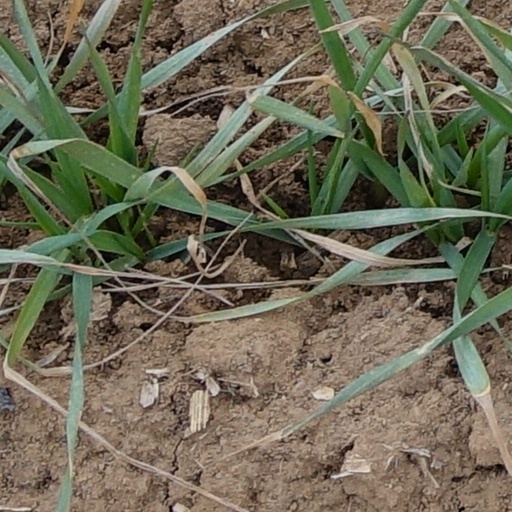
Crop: wheat